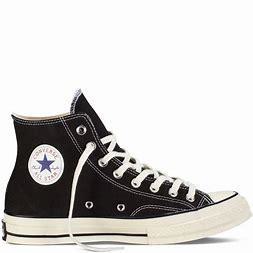
Brand: Converse
Model: Chuck Taylor All Star 70 Hi